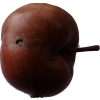
Label: Apple 18